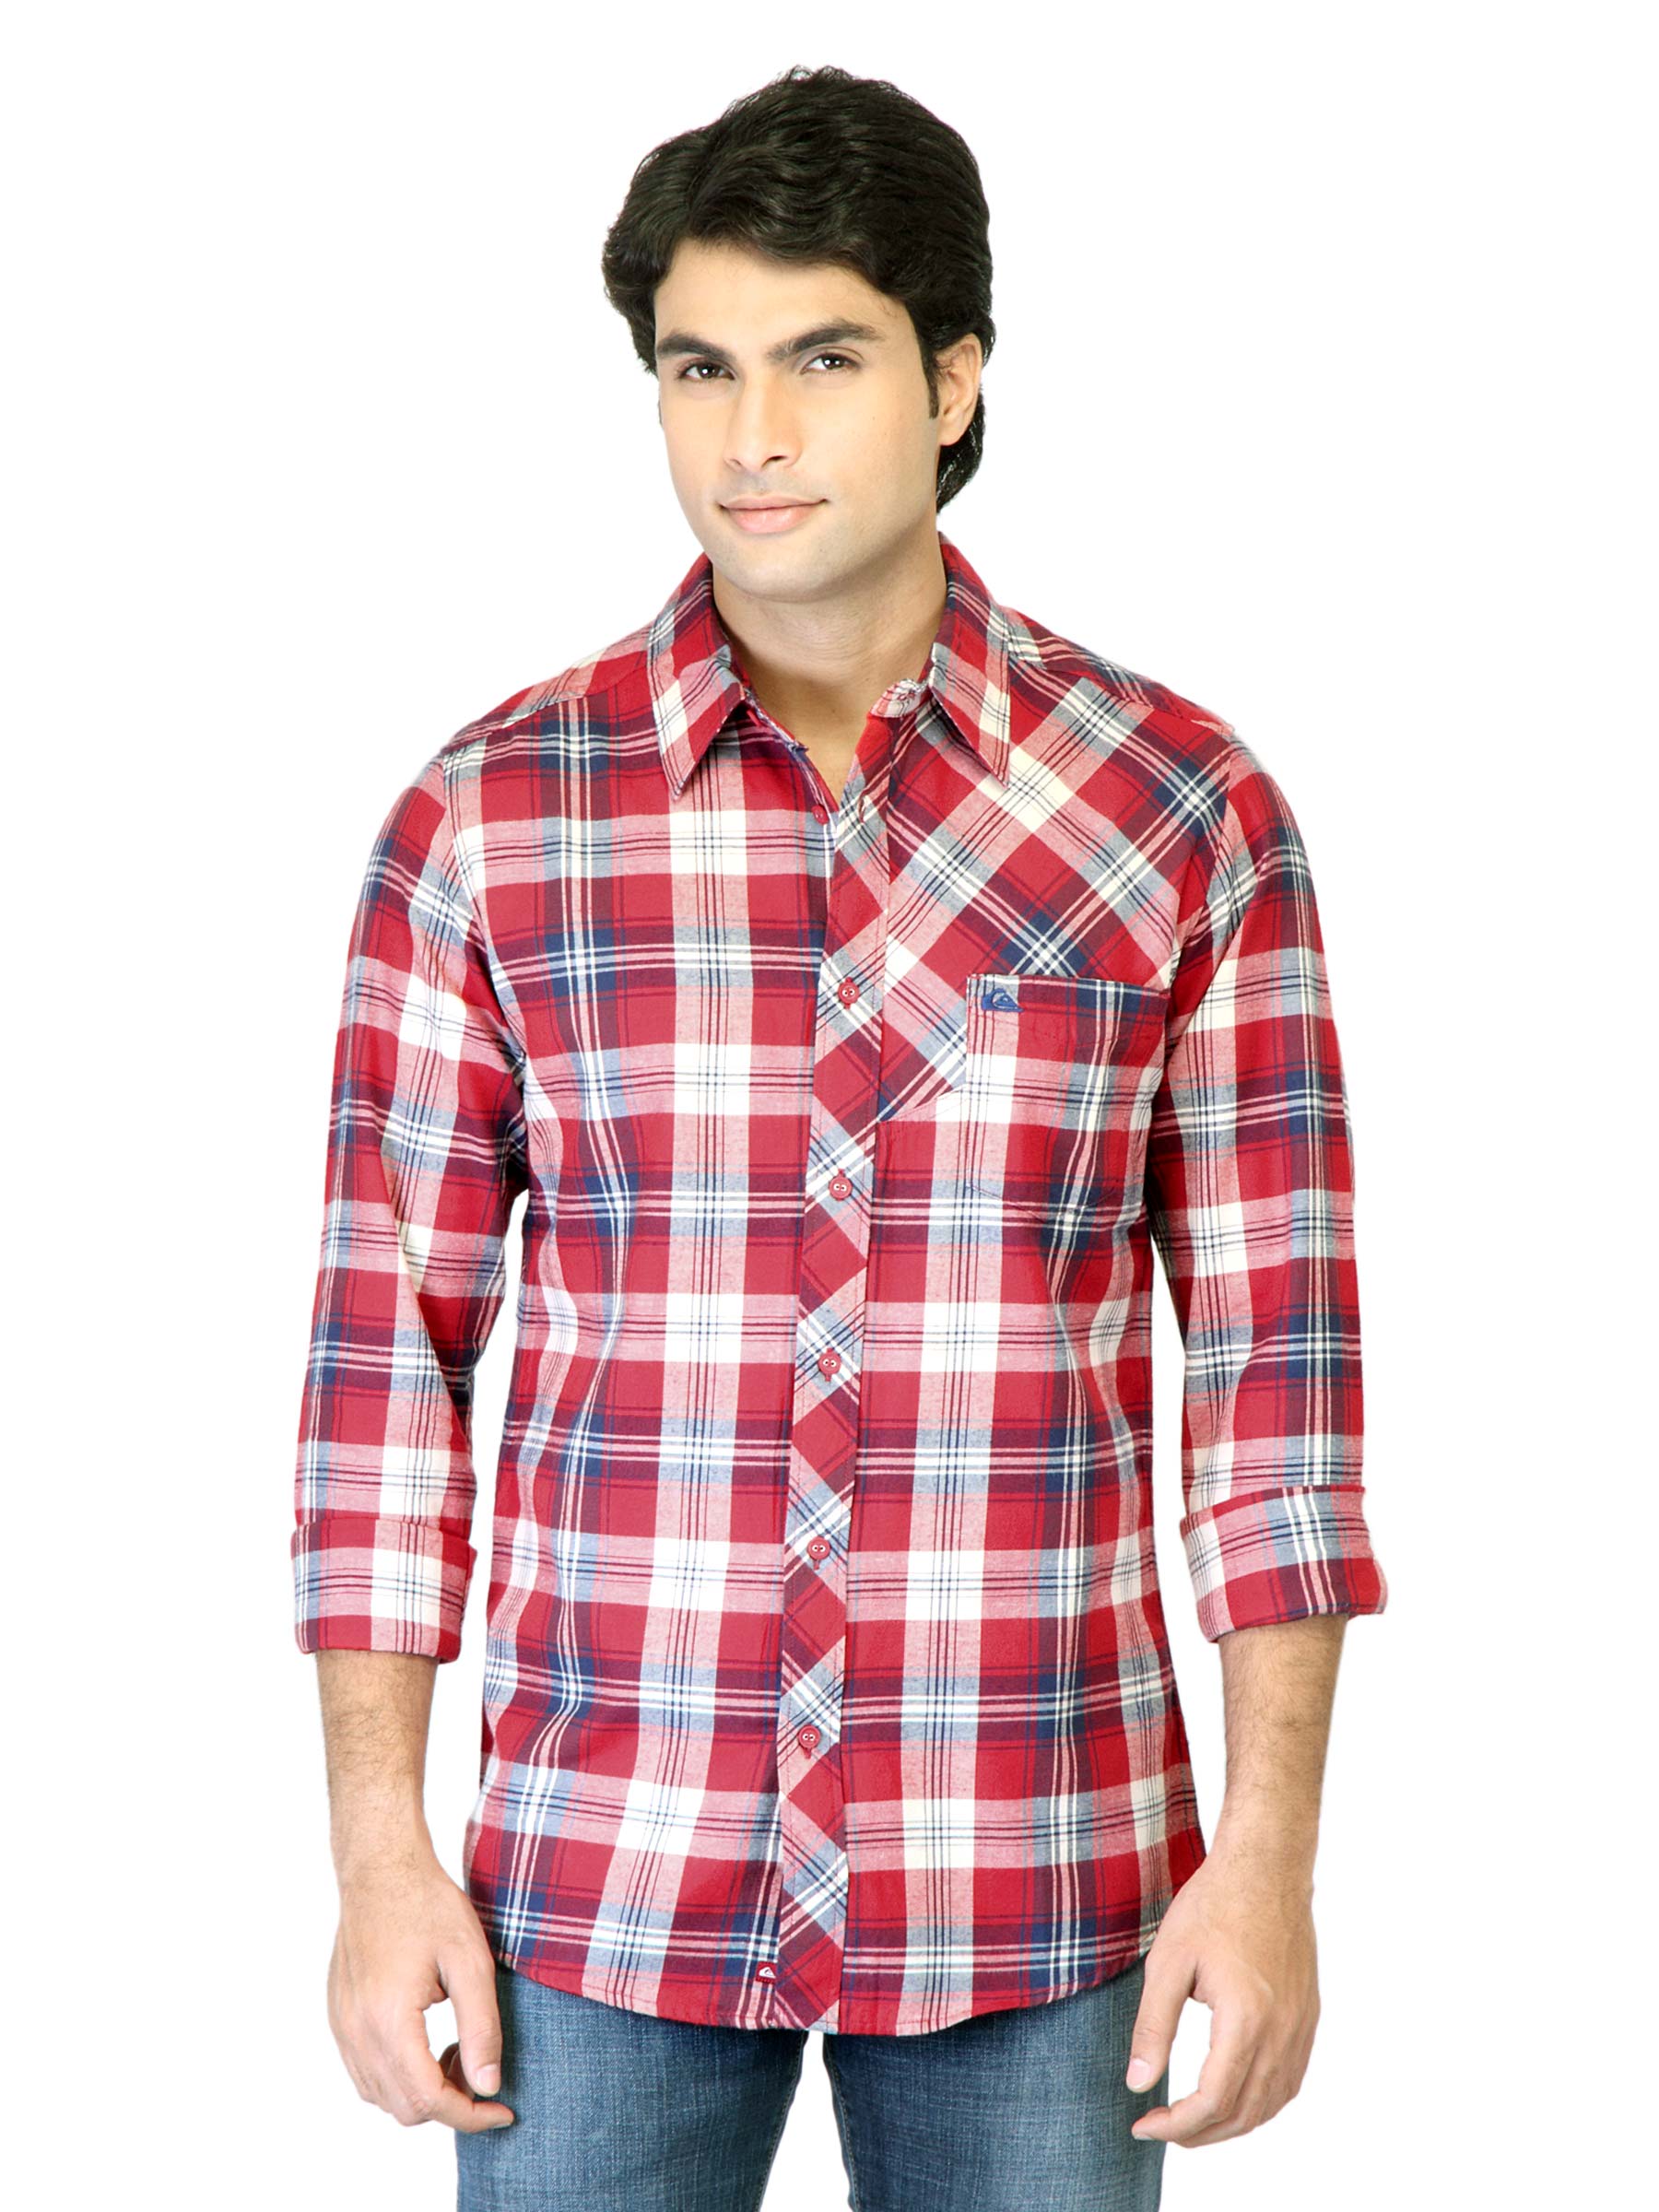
Quiksilver Men Red Check Shirt
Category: Apparel / Topwear / Shirts
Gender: Men
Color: Red
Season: Summer 2012
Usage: Casual